John Keister (footballer, born 1970)

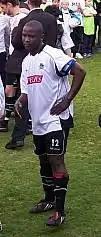
Keister in 2009

John Keister (born 11 November 1970) is a football coach and former professional player. Born in England, he played for the Sierra Leone national team during his career and served as its head coach from 2020 to 2023.